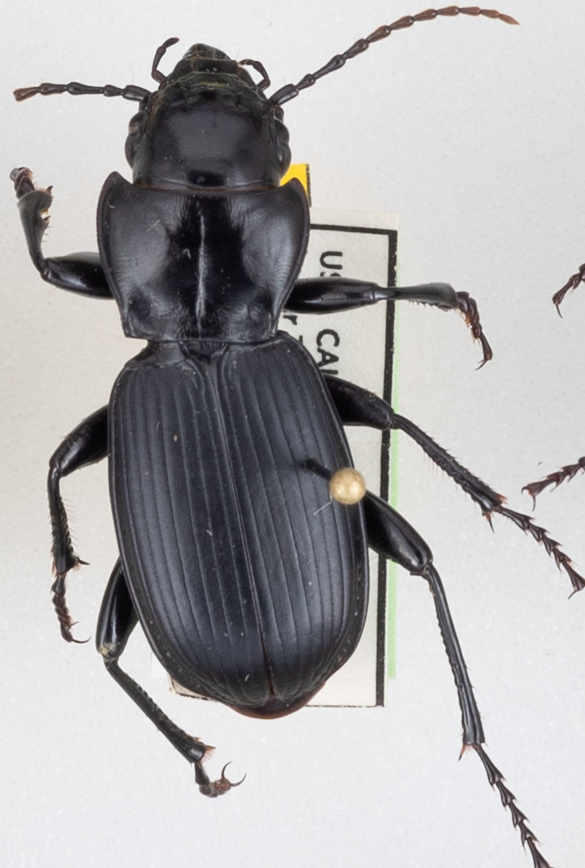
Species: Pterostichus lama
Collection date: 2021-08-04
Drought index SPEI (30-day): -2.01
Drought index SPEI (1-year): -2.09
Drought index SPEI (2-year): -2.09